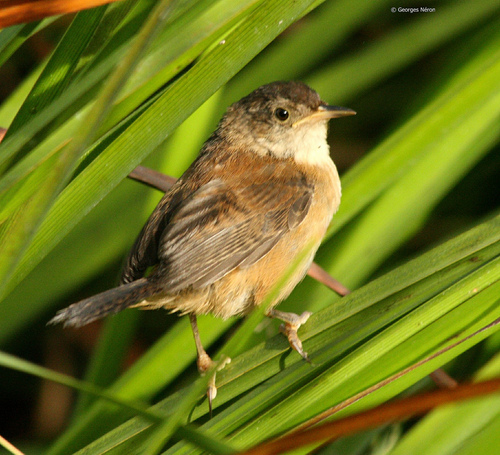
the bird has curved feet and a small black bill.
a dun and brown bird with gray wings and tail, no distinct patterns, and a sparrow beak.
the small bird with the grey bill, and brown belly.
a small bird with brown, gray, and black wings, a dark crown, a white throat, and a yellow-brown belly.
a small bird with a small sharp bill, white throat and brown crown.
this bird is brown with yellow and has a long, pointy beak.
the bird has a black bill that is small and a white throat.
this bird is small with a very beige belly and throat, dark wings, and dark brown crown.
a small bird with a dark brown crown and white throat.
a small bird with long legs, a small head, pointy beak, long tail, and striped wings.
Species: Marsh Wren